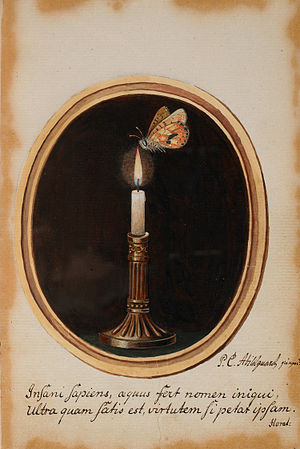
Peter Christian Abildgaard
Natsværmer ved at brænde sig på lys
Akvarel af P.C. Abildgaard i Johan Bülows kunstbog fra 1778 For Kunstnere og Kunstelskere - En natsværmer der er lidt for emsig i sin fremfærd. Tolkes som en hentydning til Bülows uforsigtige optræden over for kronprinsen, den senere Frederik 6. Jævnfør Anne Christiansen i udstillingsbogen Sanderumgaards Romantiske Have, 2010, side 31 - (Om udstillingsbogen) (Om ""Kunstbogen"")"